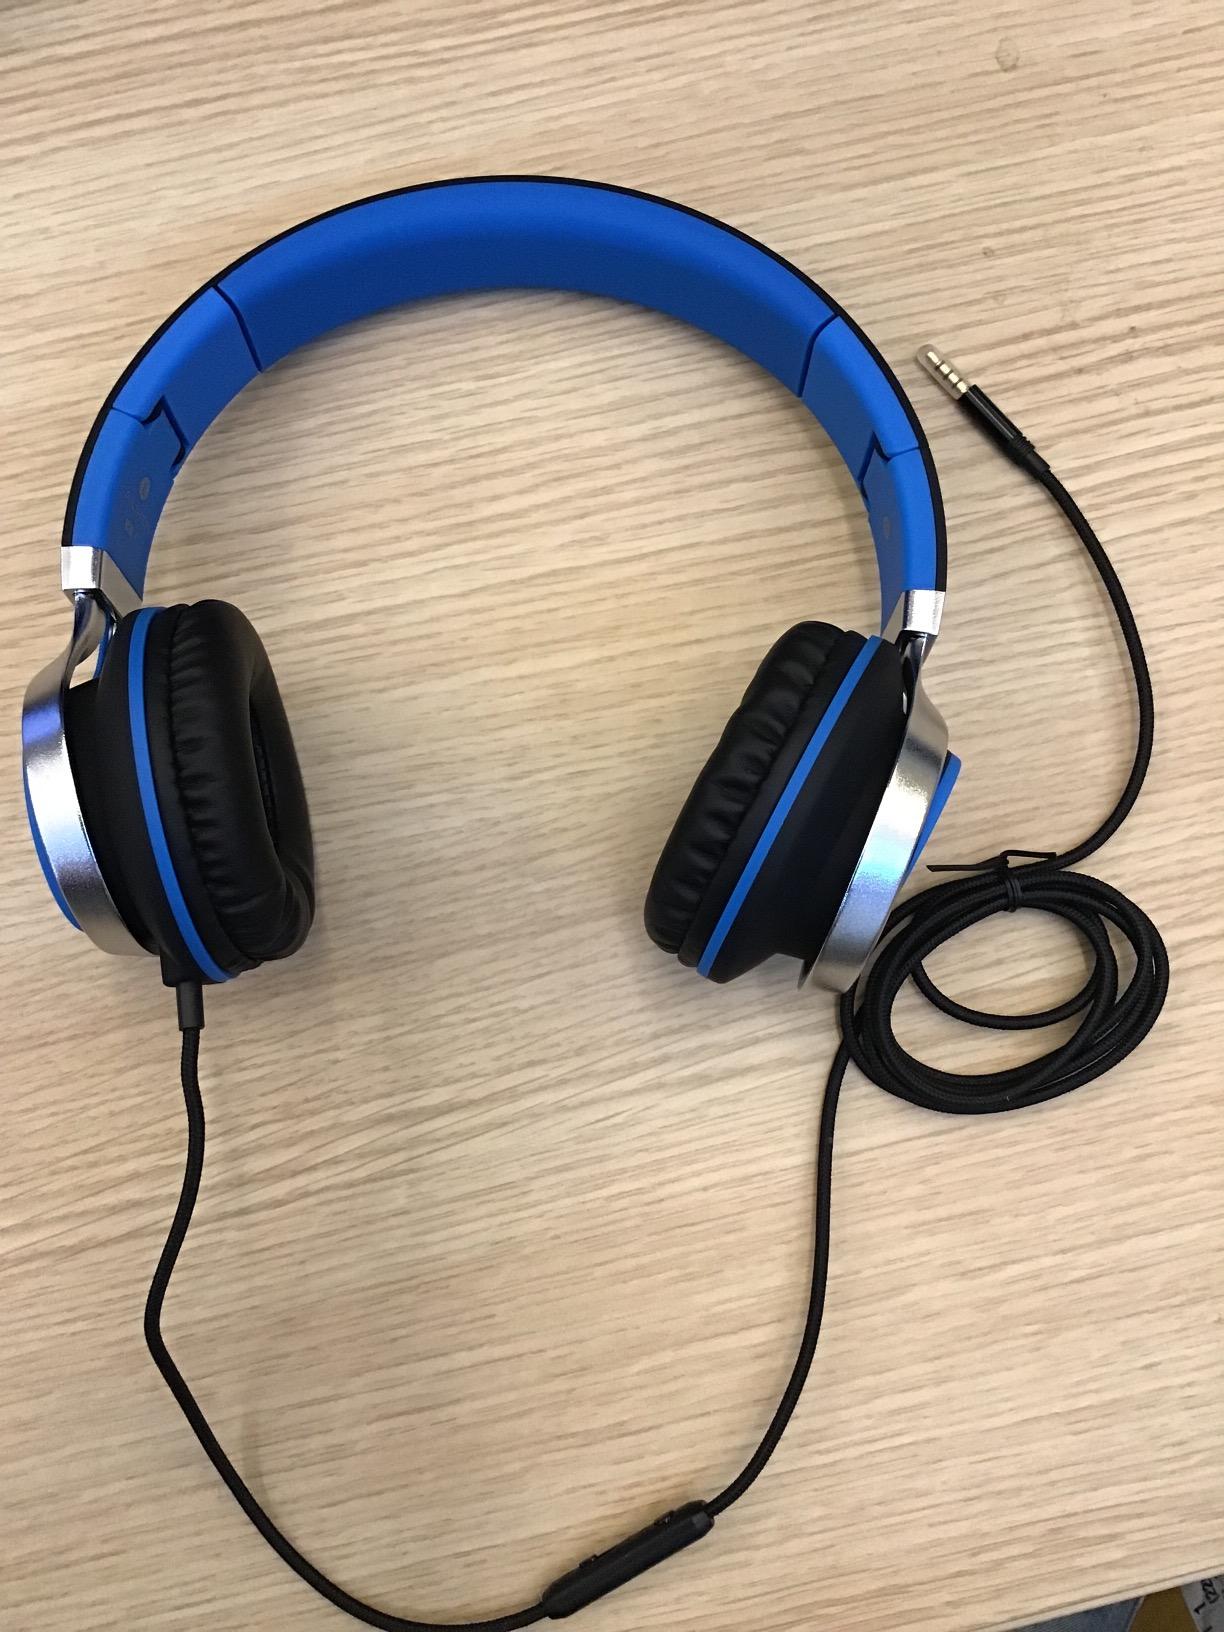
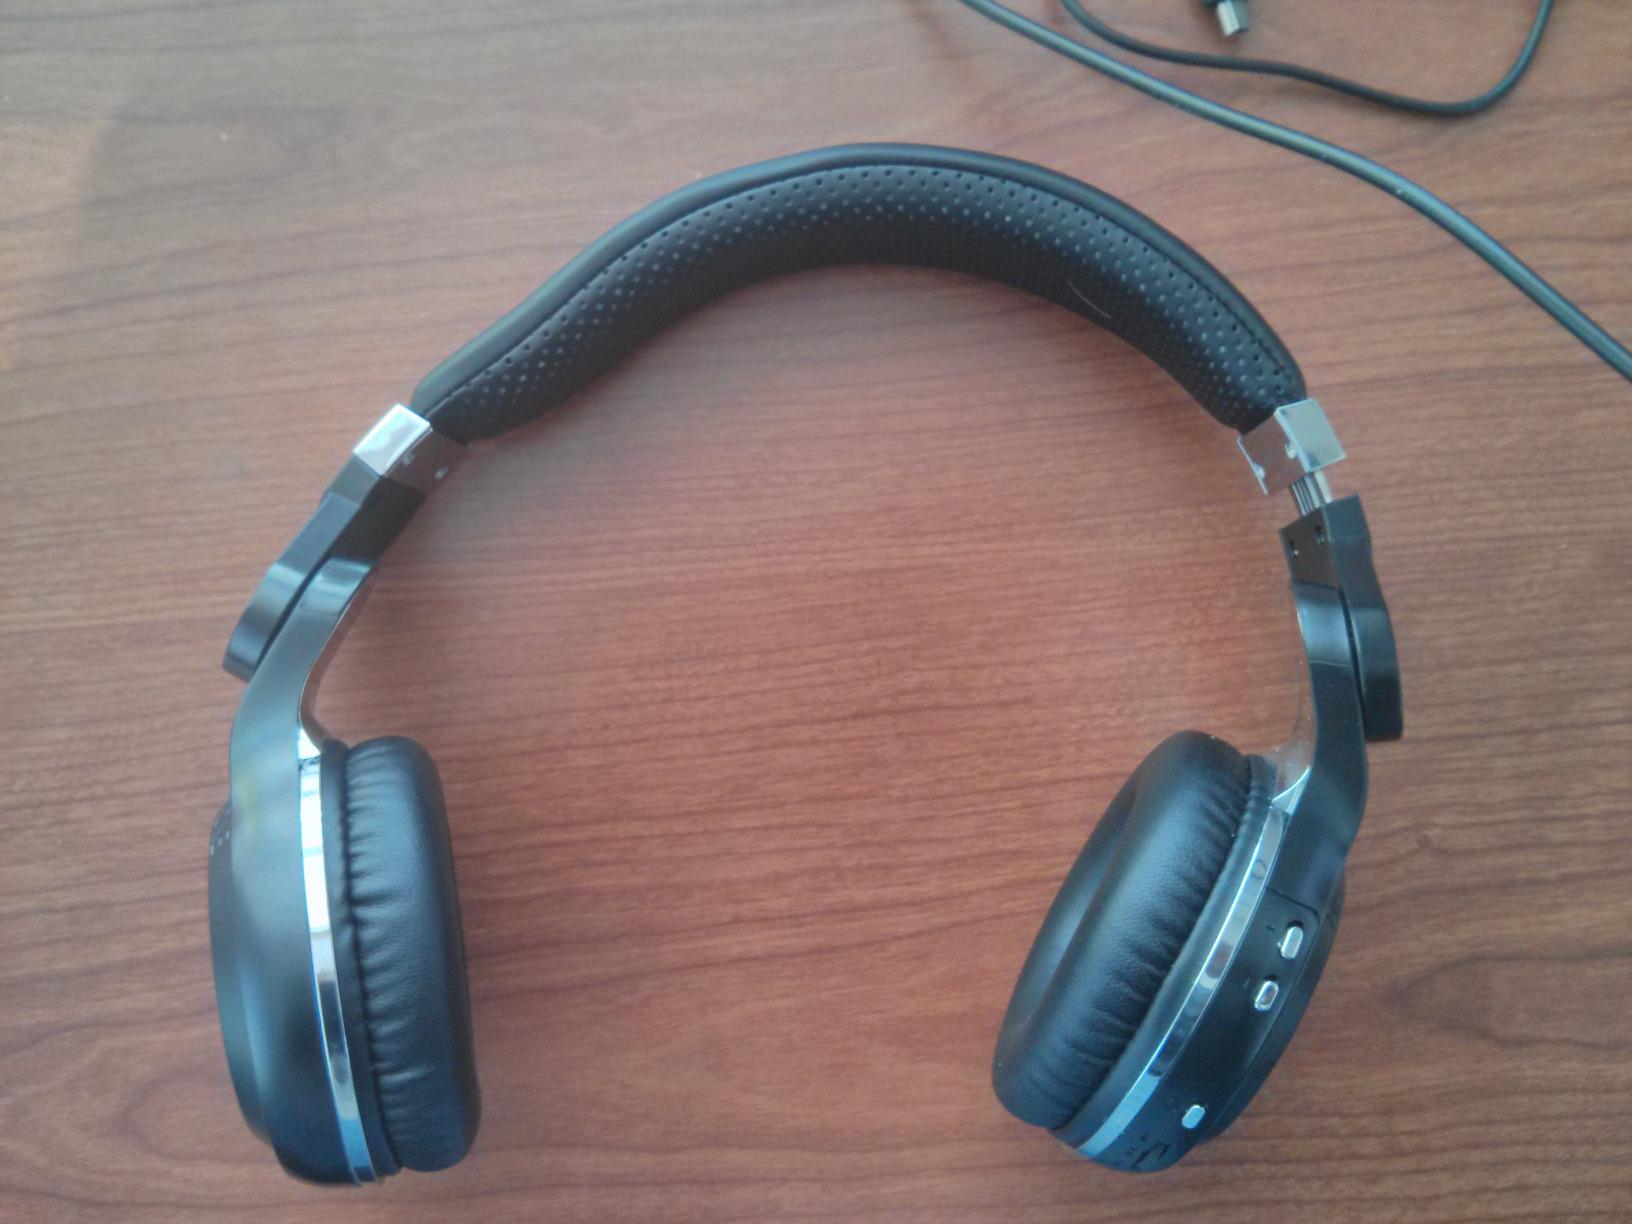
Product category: headphones
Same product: no